Aspartate racemase

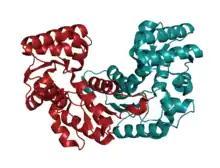
Homodimeric aspartate racemase isolated from "P. horikoshii", viewed at an angle showing the binding pocket. The different colors refer to the different monomers of the complex.

In most bacteria for which the structure is known, aspartate racemase exists as a homodimer, where each subunit has a molecular weight of approximately 25 kDa. The complex consists primarily of alpha helices, and additionally features a Rossmann fold in the center of the dimer. The catalytic pocket lies at the cleft formed by the intersection of the two domains. A citrate molecule can fit inside the binding pocket, leading to a contraction of the cleft to make the "closed form" of aspartate racemase.